Kōzan-ji

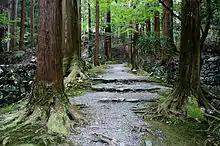
The path to the Golden Hall

Togano, located deep in the mountains behind Jingo-ji temple, which are famous for their autumn foliage, is considered an ideal location for mountain asceticism, and there have long been many small temples in this location. In addition to Kosan-ji, there have been other temples in the area, such as and . According to legend, these were said to have been established by the imperial orders of Emperor Kōnin in 774, however, the accuracy of these claims is not clear.